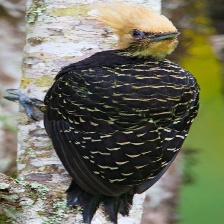
Species: BLONDE CRESTED WOODPECKER
Scientific name: CELEUS FLAVESCENS